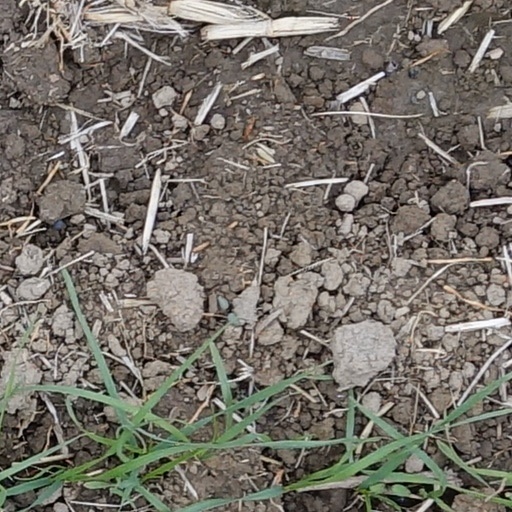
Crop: wheat